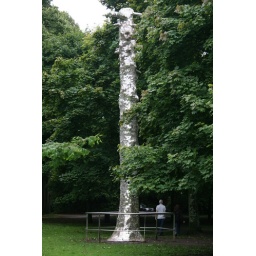
Fitzgerald Park, this tree is covered in little glass tiles.